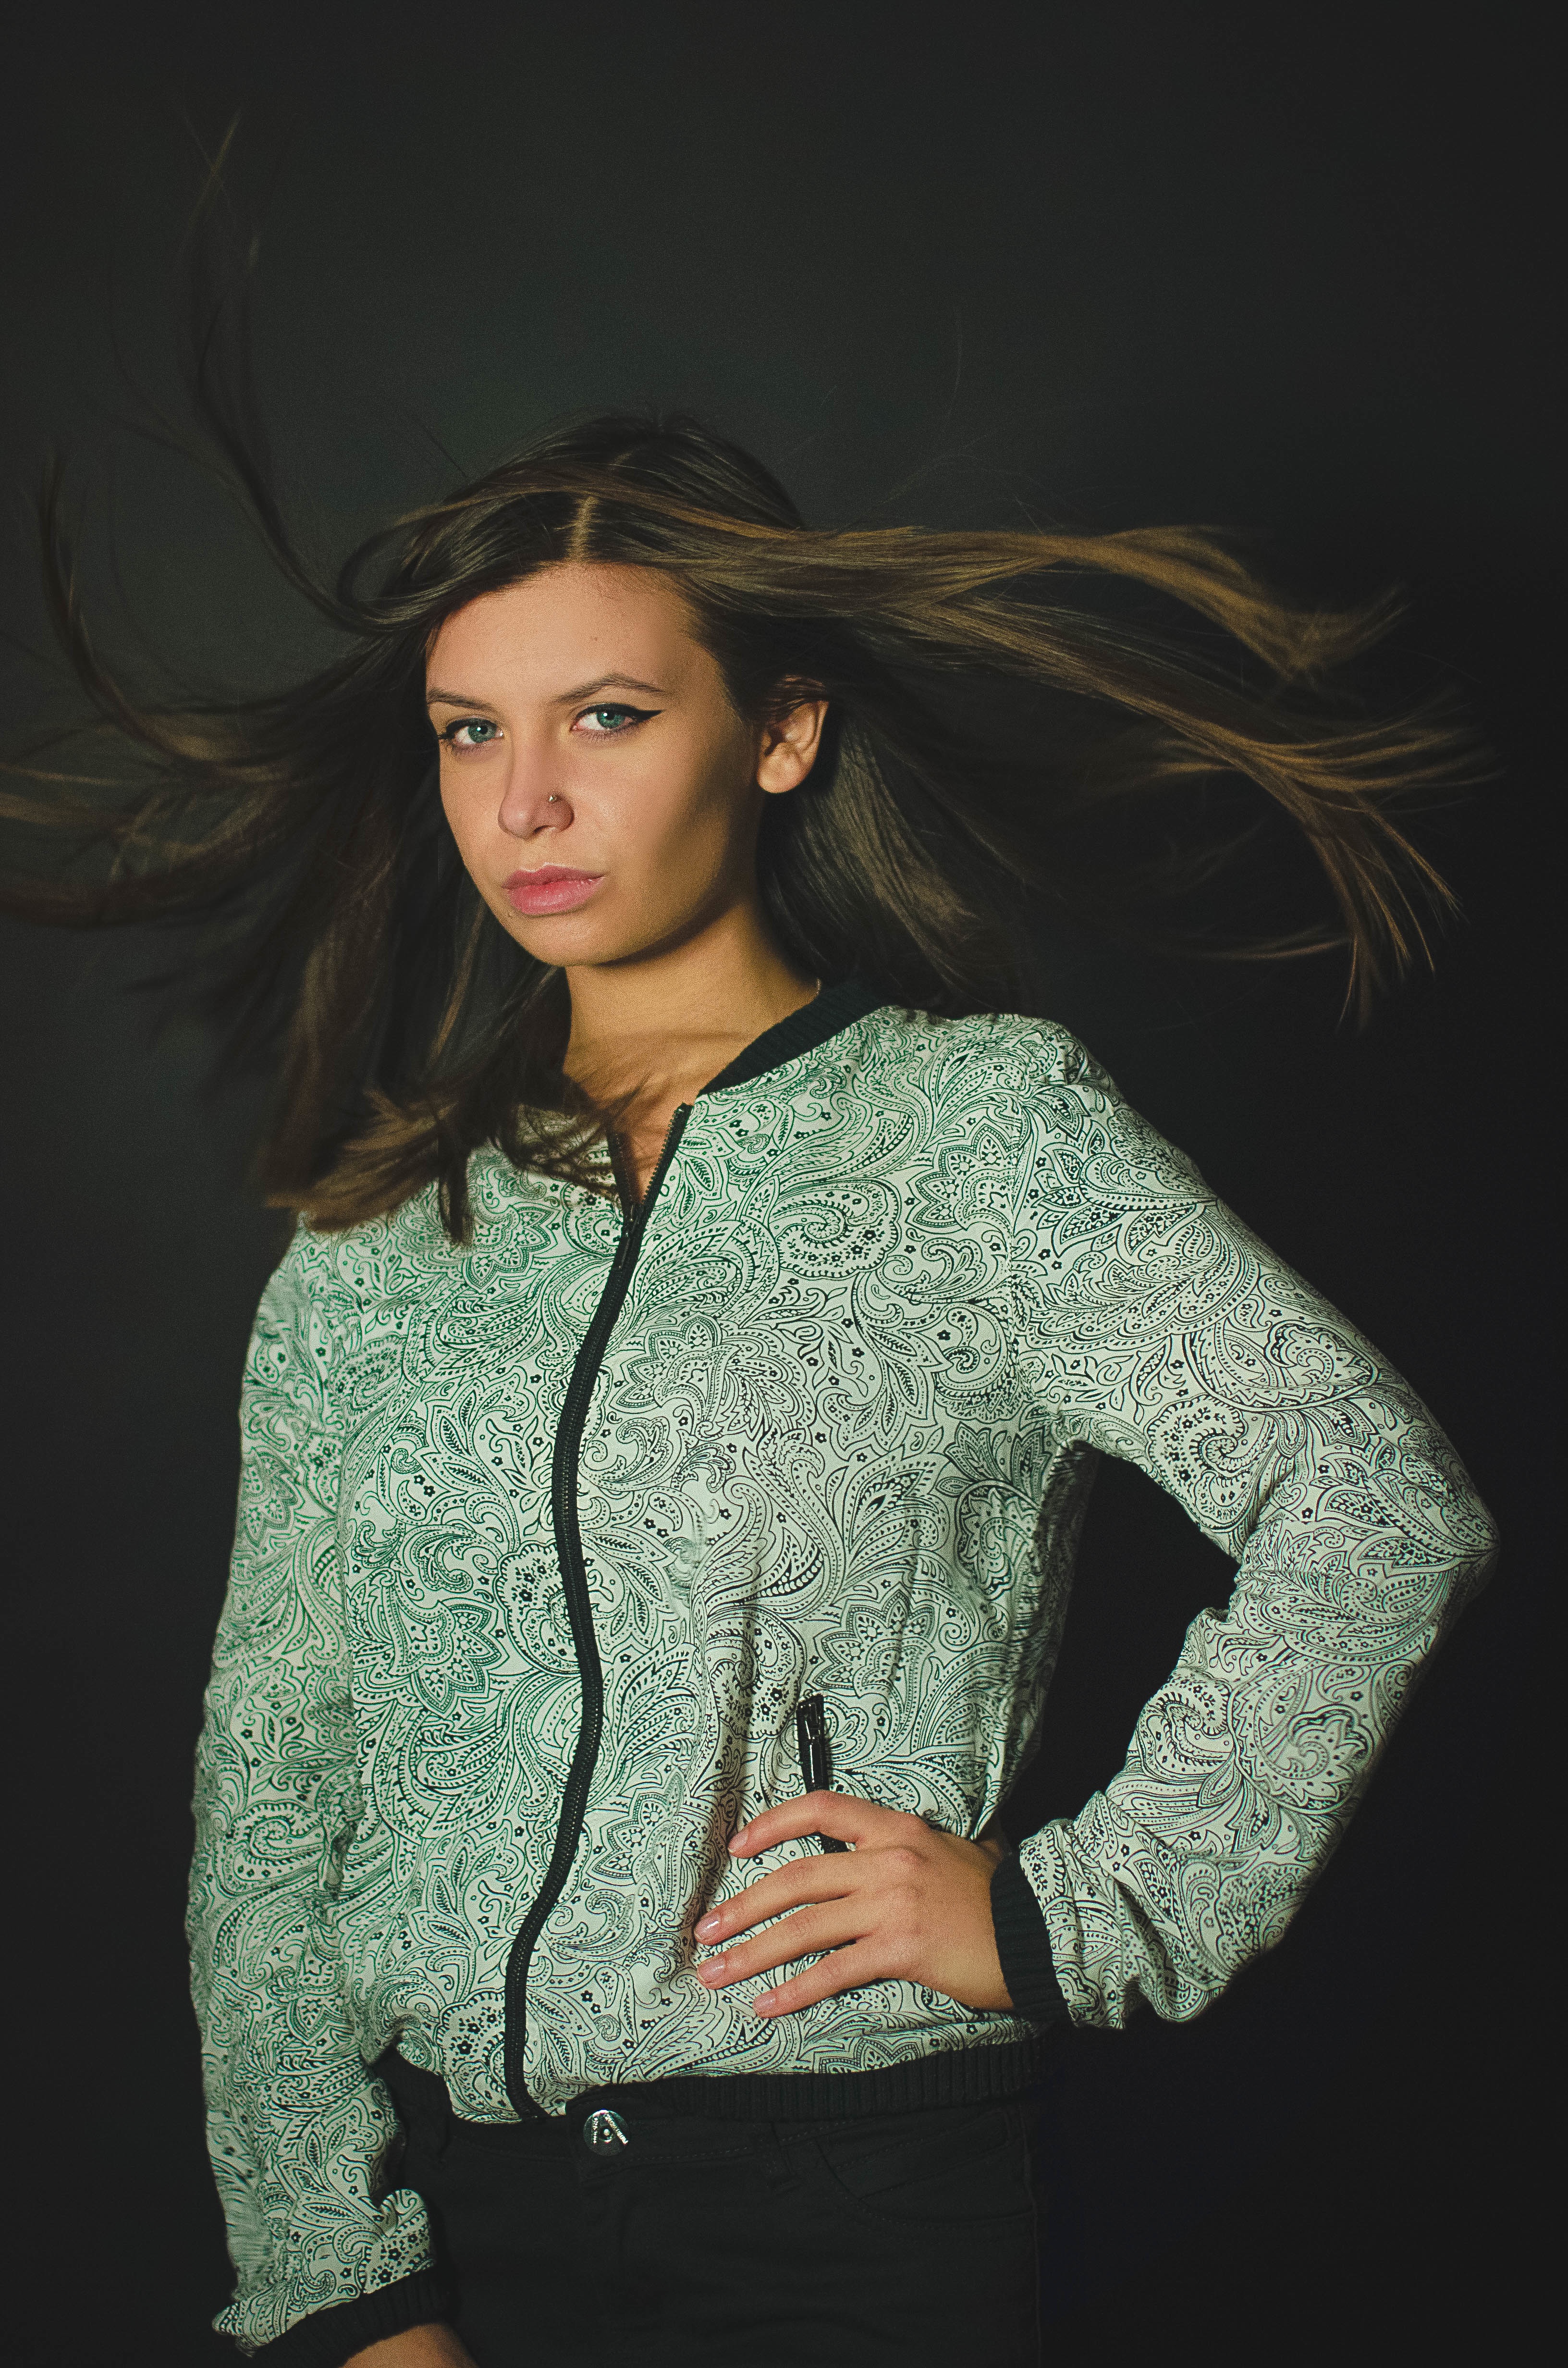
hair, photography, portrait, model, spring, fashion, clothing, outerwear, hairstyle, dress, beauty, photo shoot, supermodel